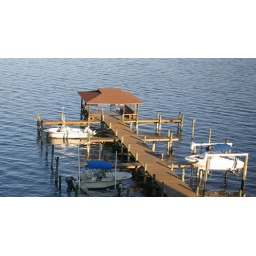
my boat in the water and my bro's on the lift